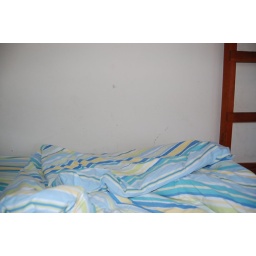
dirty wall in kids' room